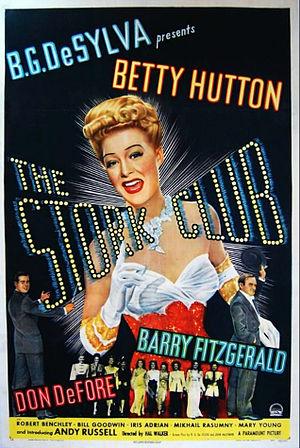
Le Club des cigognes est un film américain de Hal Walker sorti en 1945.